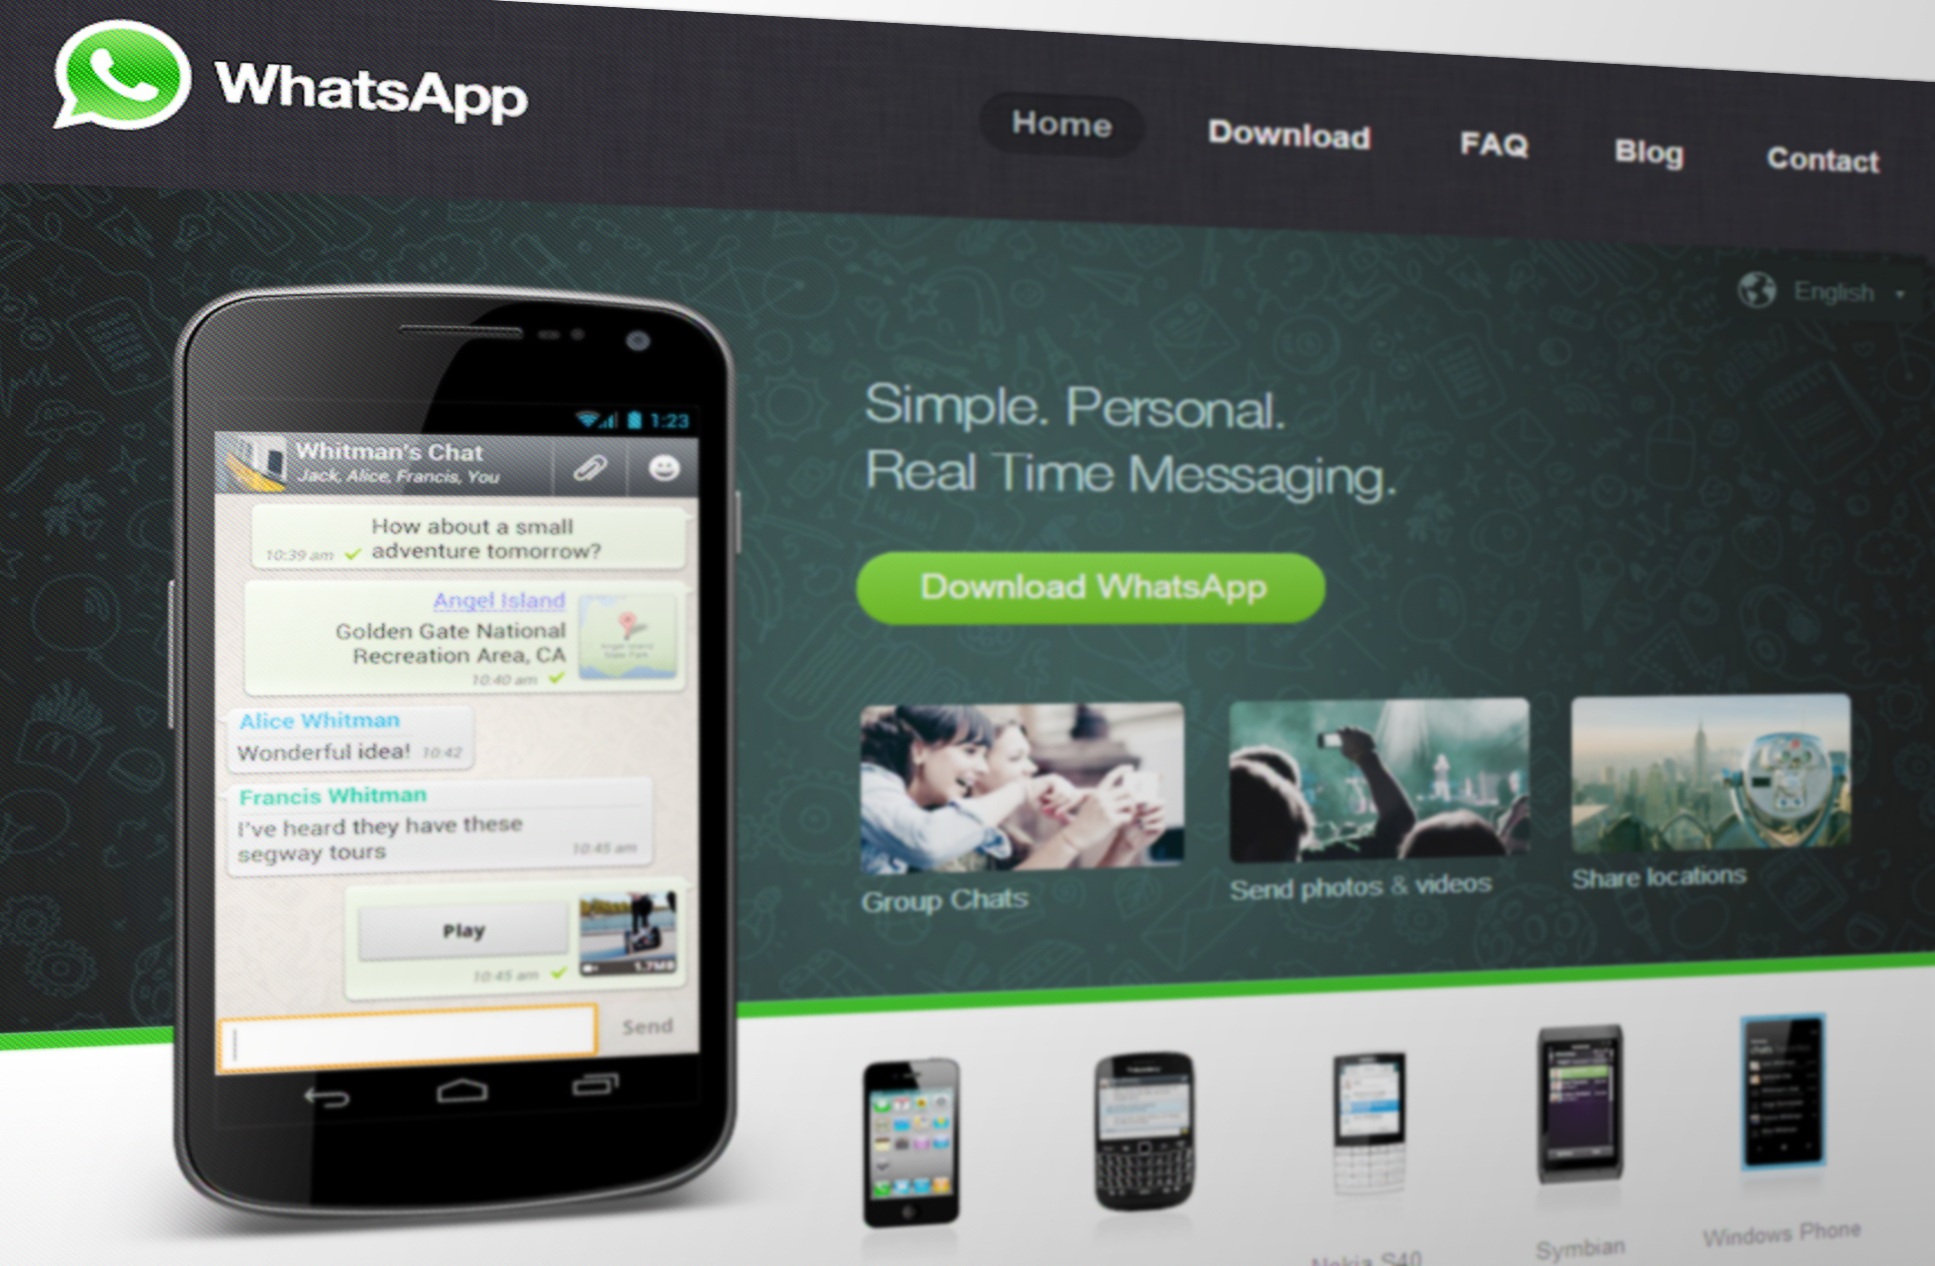
smartphone, mobile, technology, web, internet, phone, community, communication, gadget, black, mobile phone, website, social media, brand, design, logo, text, whatsapp, media, chat, multimedia, presentation, global, screenshot, app, networking, networked, web page, electronic device, computer program, instant messenger